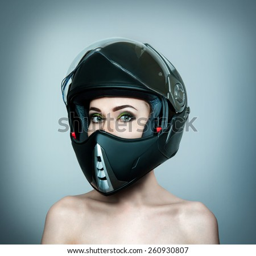
girl in a black helmet with bare shoulders